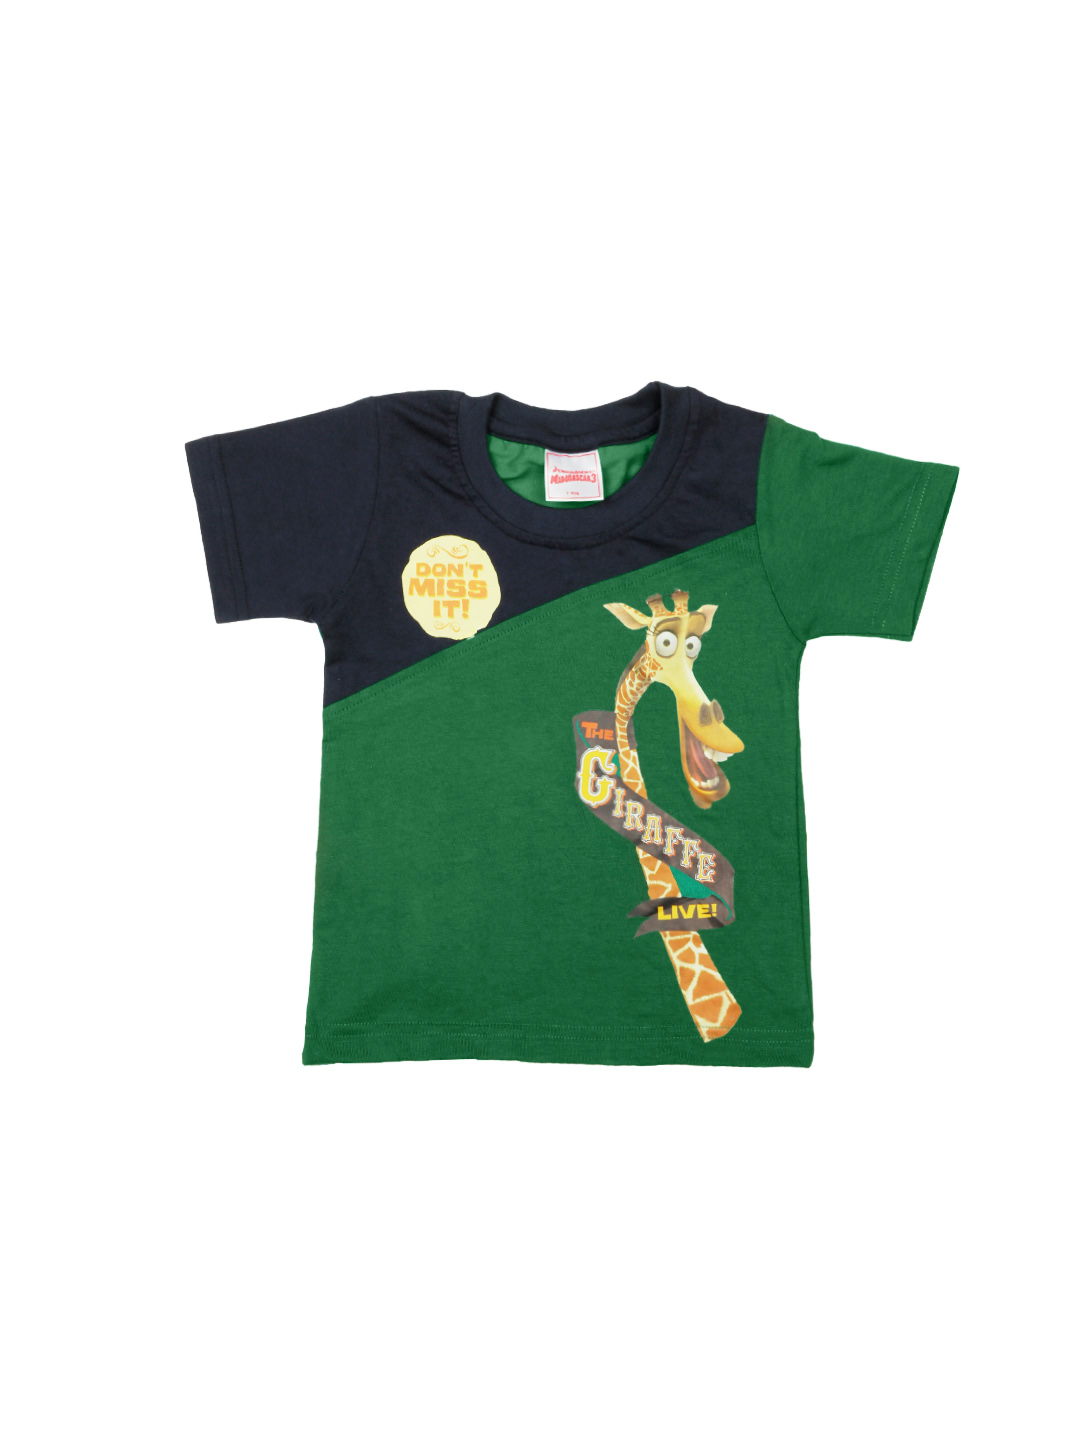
Madagascar3 Boys Green Printed T-Shirt
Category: Apparel / Topwear / Tshirts
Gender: Boys
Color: Green
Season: Summer 2012
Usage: Casual